Mushtaq Ahmed (writer)

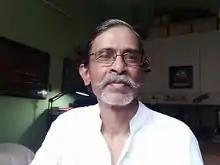
Ahmed in 2020

Mushtaq Ahmed (5 December 1967 – 25 February 2021), popularly known as "Kumir Bhai", was a Bangladeshi dissident, writer, and entrepreneur. His pen name was Michael Kumir Thakur. He founded the first ever commercial Crocodile breeding farm in Bangladesh. His book "Kumir Chashir Diary" was published in 2018. He was working on another book. He was accused with 10 others of sharing cartoons in social media posts criticizing the Bangladeshi government's corrupt and mismanaged response to COVID-19 pandemic and was detained in pre-trial for almost a year. On 25 February 2021 he died in jail, after being denied bail 6 times.